5Angels

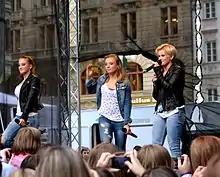
5Angels performing in 2014

5Angels (Pink Angels in 2016–2017) were a girl group from Prague, Czech Republic, formed in 2007. By the time they broke up, in 2017, the group had released four studio albums, including one international release; two EPs; one live album; a collaboration album; two video albums; as well as a number of singles.